SS-Green Light Racing

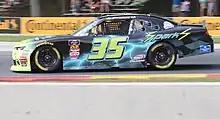
Joey Gase in the No. 35 in 2018

In 2024, SS-Green Light collaborated with Kaulig Racing to jointly field the No. 14 car. Daniel Suárez drove the car at Daytona with Wendy's as the sponsor. On February 27, 2024, crew chief Jason Miller was suspended for two races following a physical altercation with DGM Racing No. 91 driver Kyle Weatherman at Atlanta. A variety of drivers would drive the No. 14 in 2024, including J. J. Yeley, R. C. Enerson, and Austin Green.